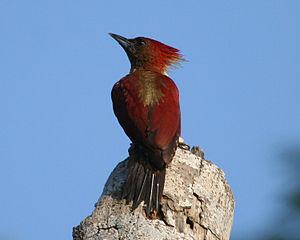
Le Pic minium est une espèce d'oiseau de la famille des Picidae, dont l'aire de répartition s'étend sur la Birmanie, la Thaïlande, la Malaisie, Singapour, Brunéi et l'Indonésie.